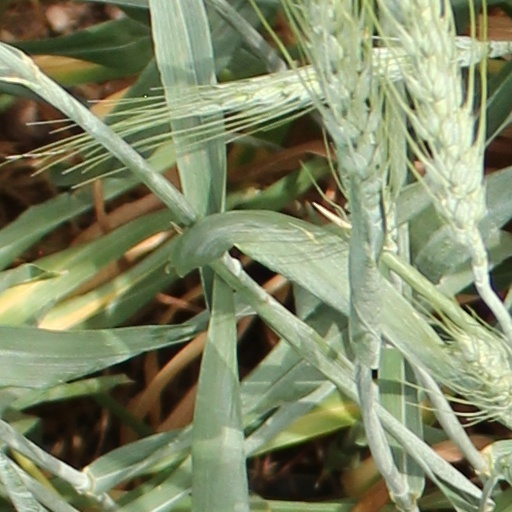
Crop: wheat